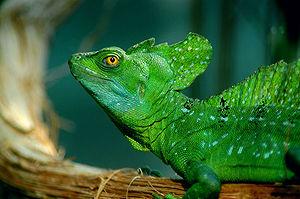
Basiliscus plumifrons est une espèce de sauriens de la famille des Corytophanidae. En français, il est nommé Basilic vert ou Lézard Jésus-Christ. Son nom de Lézard Jésus-Christ lui a été donné pour son incroyable capacité à courir sur l'eau grâce à sa rapidité lorsqu'il court sur ses deux pattes arrière.